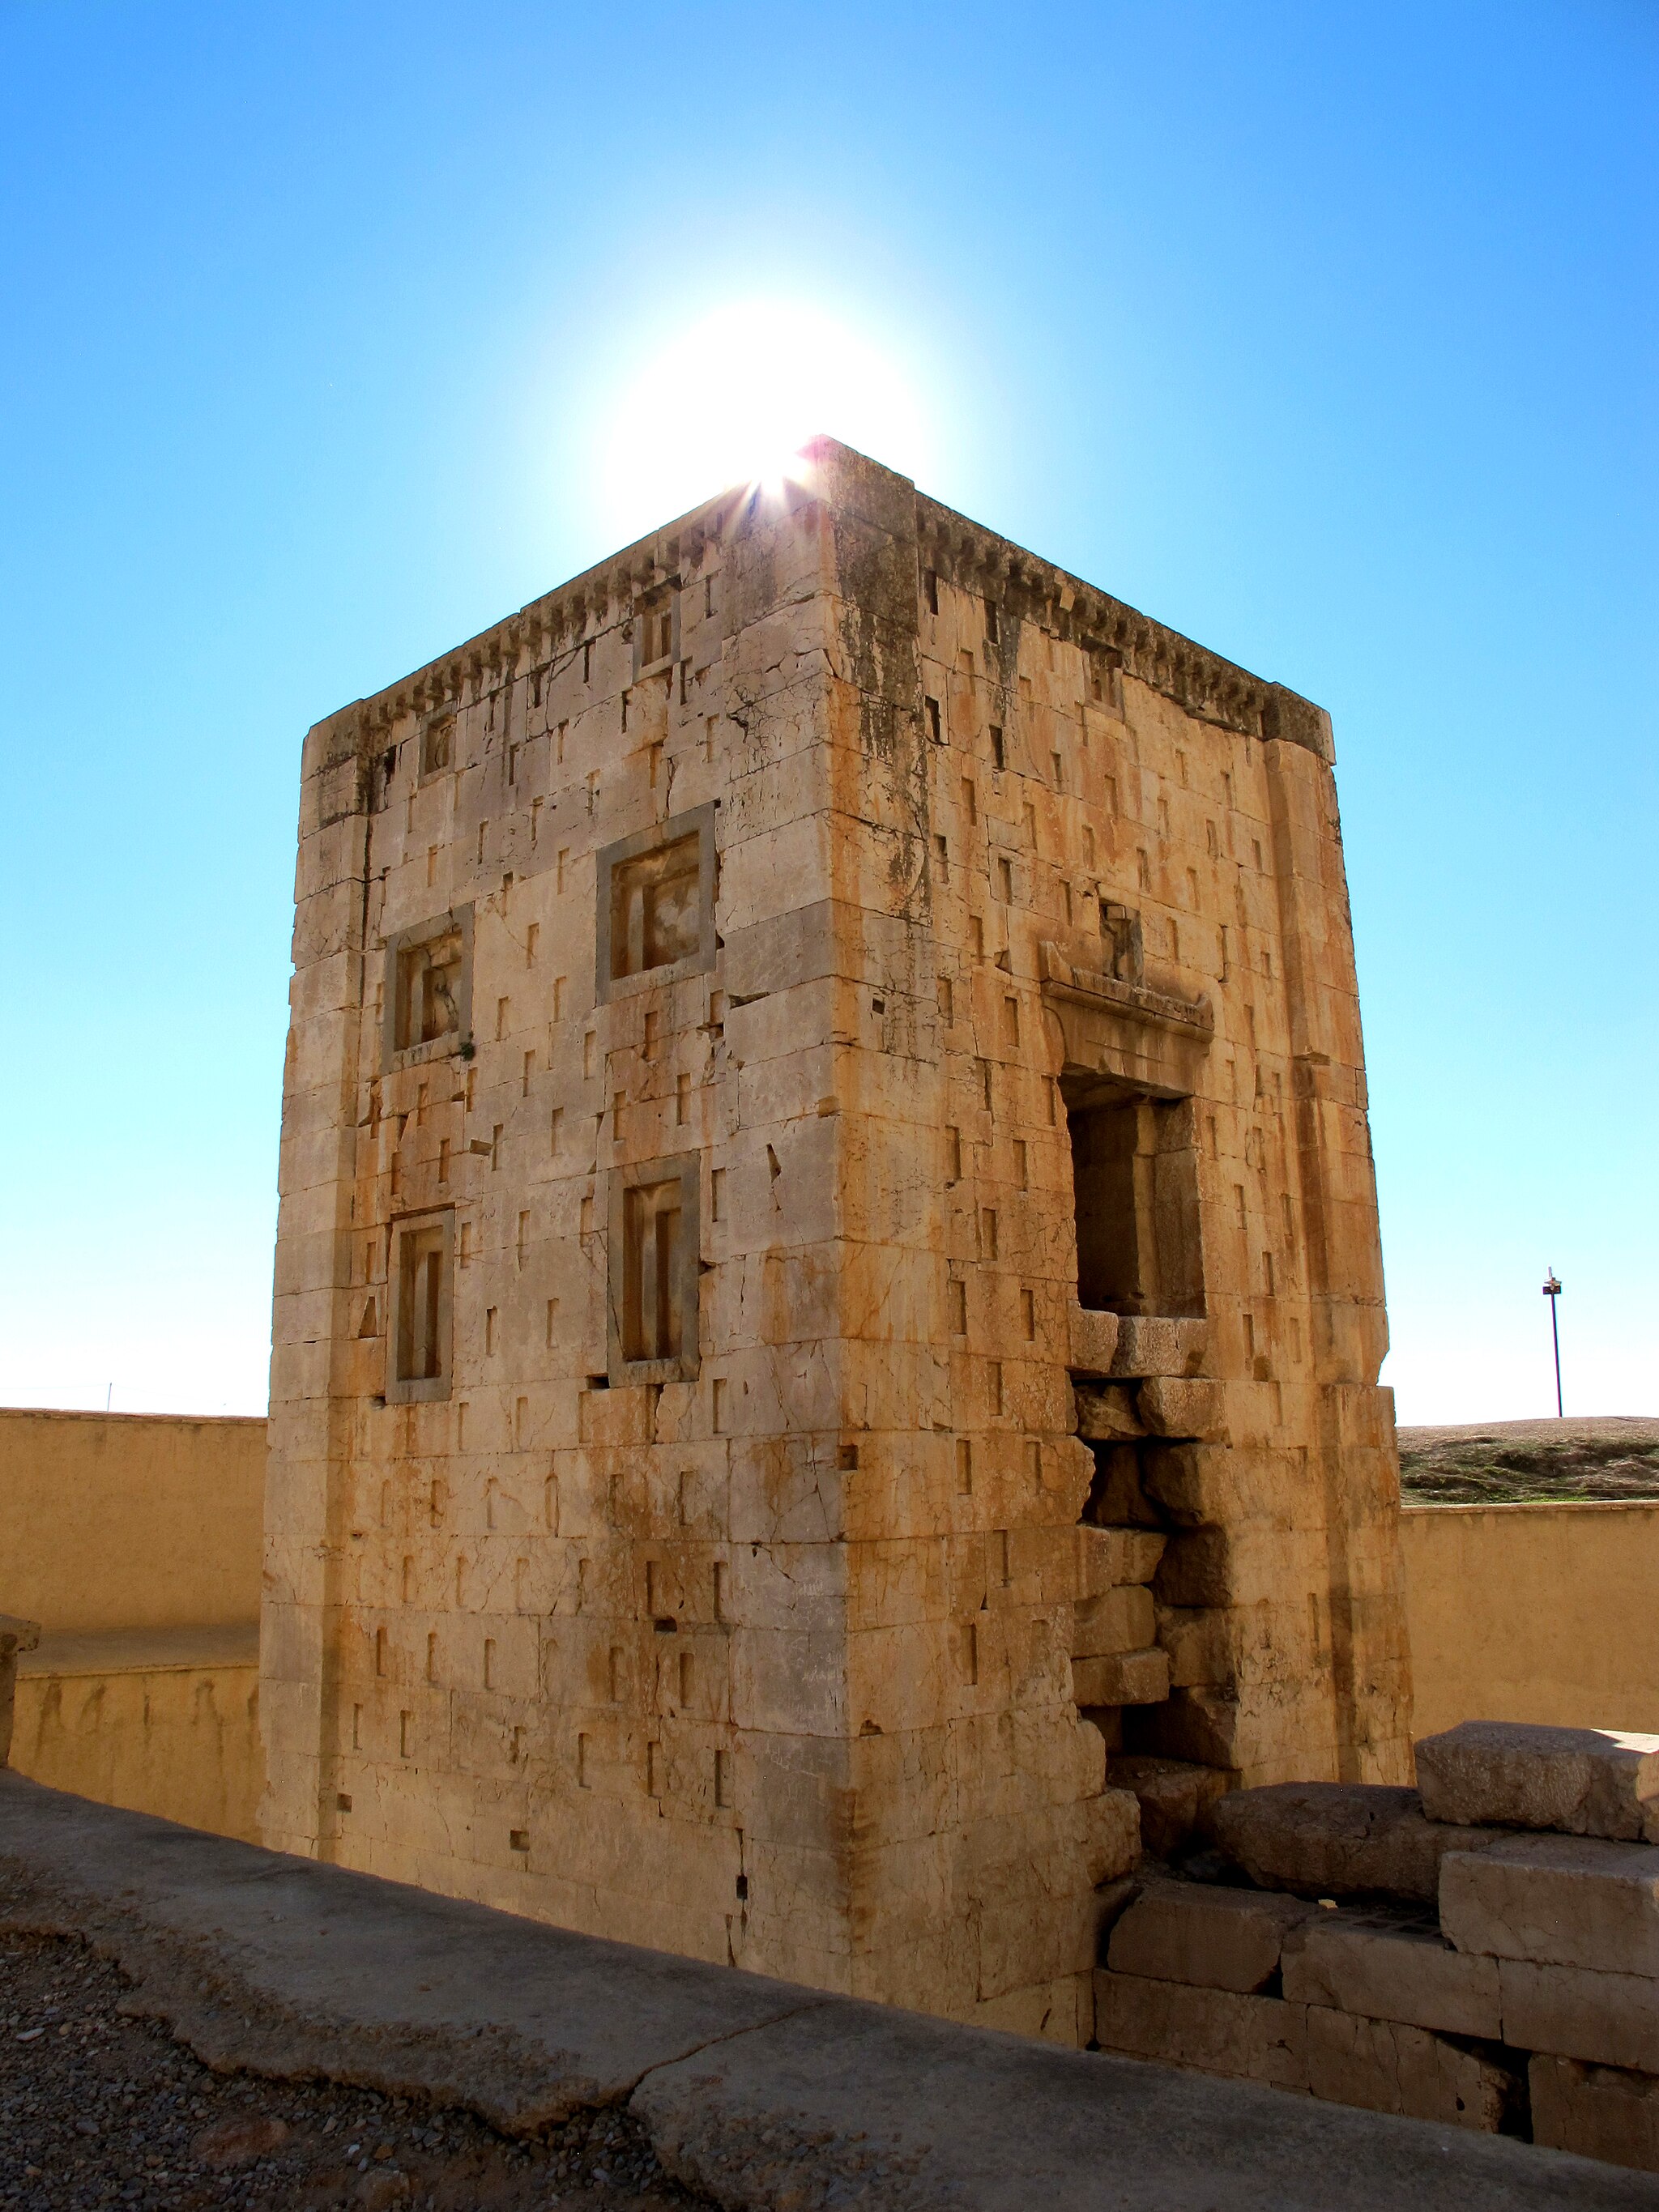
Title: نقش رستم، کعبهٔ زرتشت
Date: Taken on 26 December 2014, 13:41:39
Categories: Ka'ba-ye Zartosht, Self-published work, Images from Wiki Loves Monuments 2023 in Iran, Cultural heritage monuments in Iran with known IDs, Images from Wiki Loves Monuments 2023, Uploaded via Campaign:wlm-ir, Images from Wiki Loves Monuments in Marvdasht, Iran photographs taken on 2014-12-26